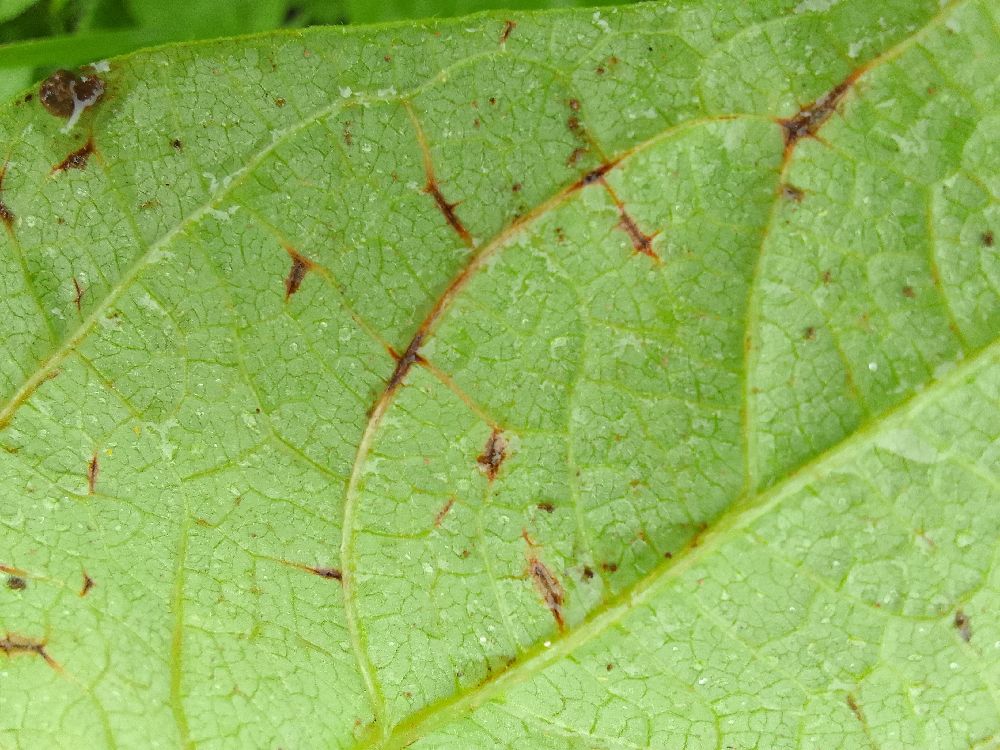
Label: anthracnose